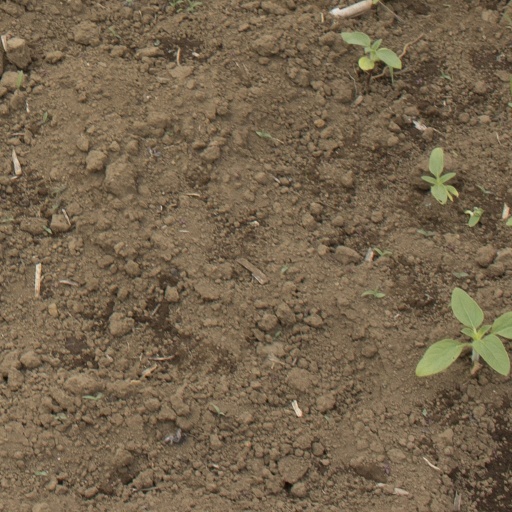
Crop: Jerusalem artichoke